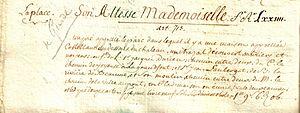
Extrait du registre des propriétés de la ville de Joyeuse recopié en 1800 d'après celui de 1680
Joyeuse est une commune française, située dans le département de l’Ardèche en région Auvergne-Rhône-Alpes.